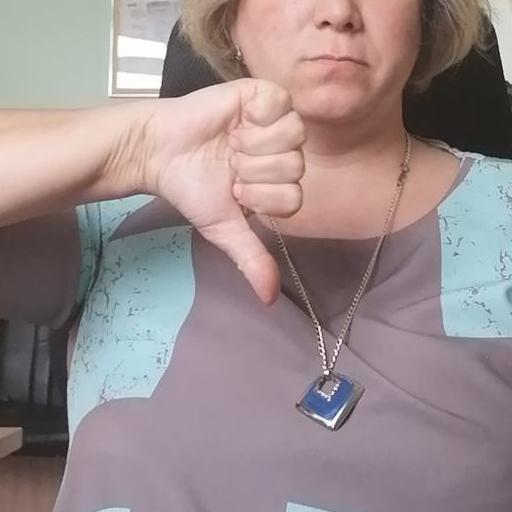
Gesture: dislike